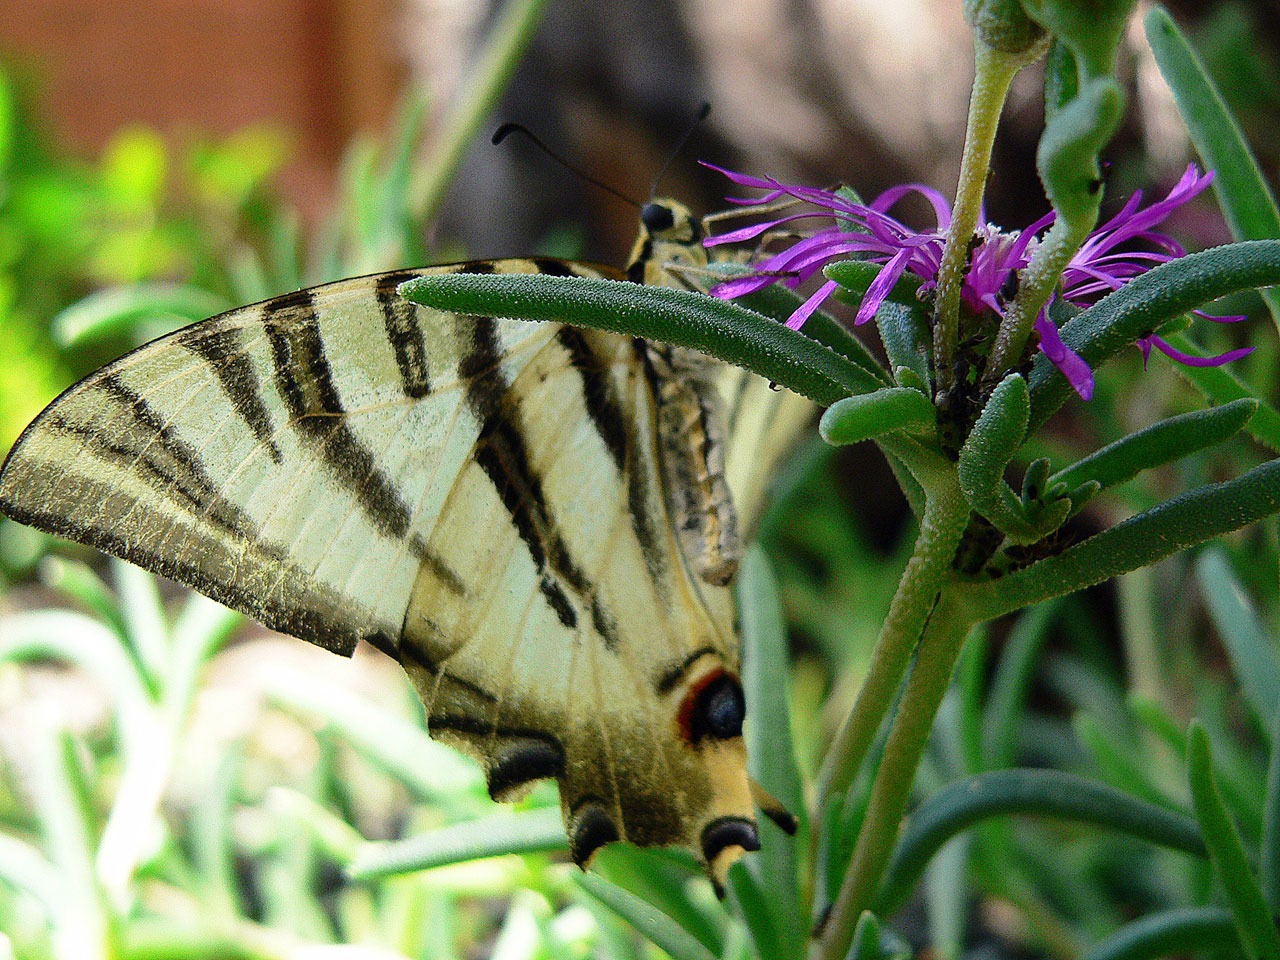
nature, grass, plant, flower, purple, wildlife, green, insect, botany, moth, butterfly, flora, fauna, invertebrate, close up, wings, resting, nectar, macro photography, arthropod, pollinator, moths and butterflies, lycaenid